Josep Maria Nadal i Farreras

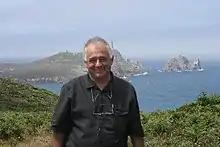
Josep M. Nadal

He graduated in Romance Philology at the University of Barcelona and is Ph.D. in Hispanic Studies at the Autonomous University of Barcelona since 1975. He worked at this university for sixteen years, where he became Professor in 1987 and he held several management positions. From this position he promoted the creation of the University of Girona, which happened in December 1991. He was Chancellor of this new university from 1993 to early 2002. He has also been Chair of the Department of Language and Communication from 2009 to 2012. He is a member of the Institute of Catalan Language and Culture and Director of the Observatory of European and the Mediterranean Languages (ODELLEUM). He has promoted various forums for scientific and interdisciplinary discussion. Since 2009 is member of the Philological Section of the Institute for Catalan Studies. That same year he received the Jaume Vicens Vives Price for University Quality awarded by the Government of Catalonia.